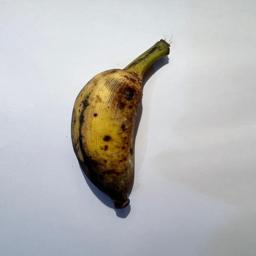
Banana variety: Sabri Kola